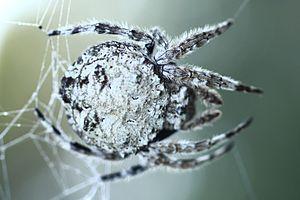
Caerostris darwini est une espèce d'araignées aranéomorphes de la famille des Araneidae.